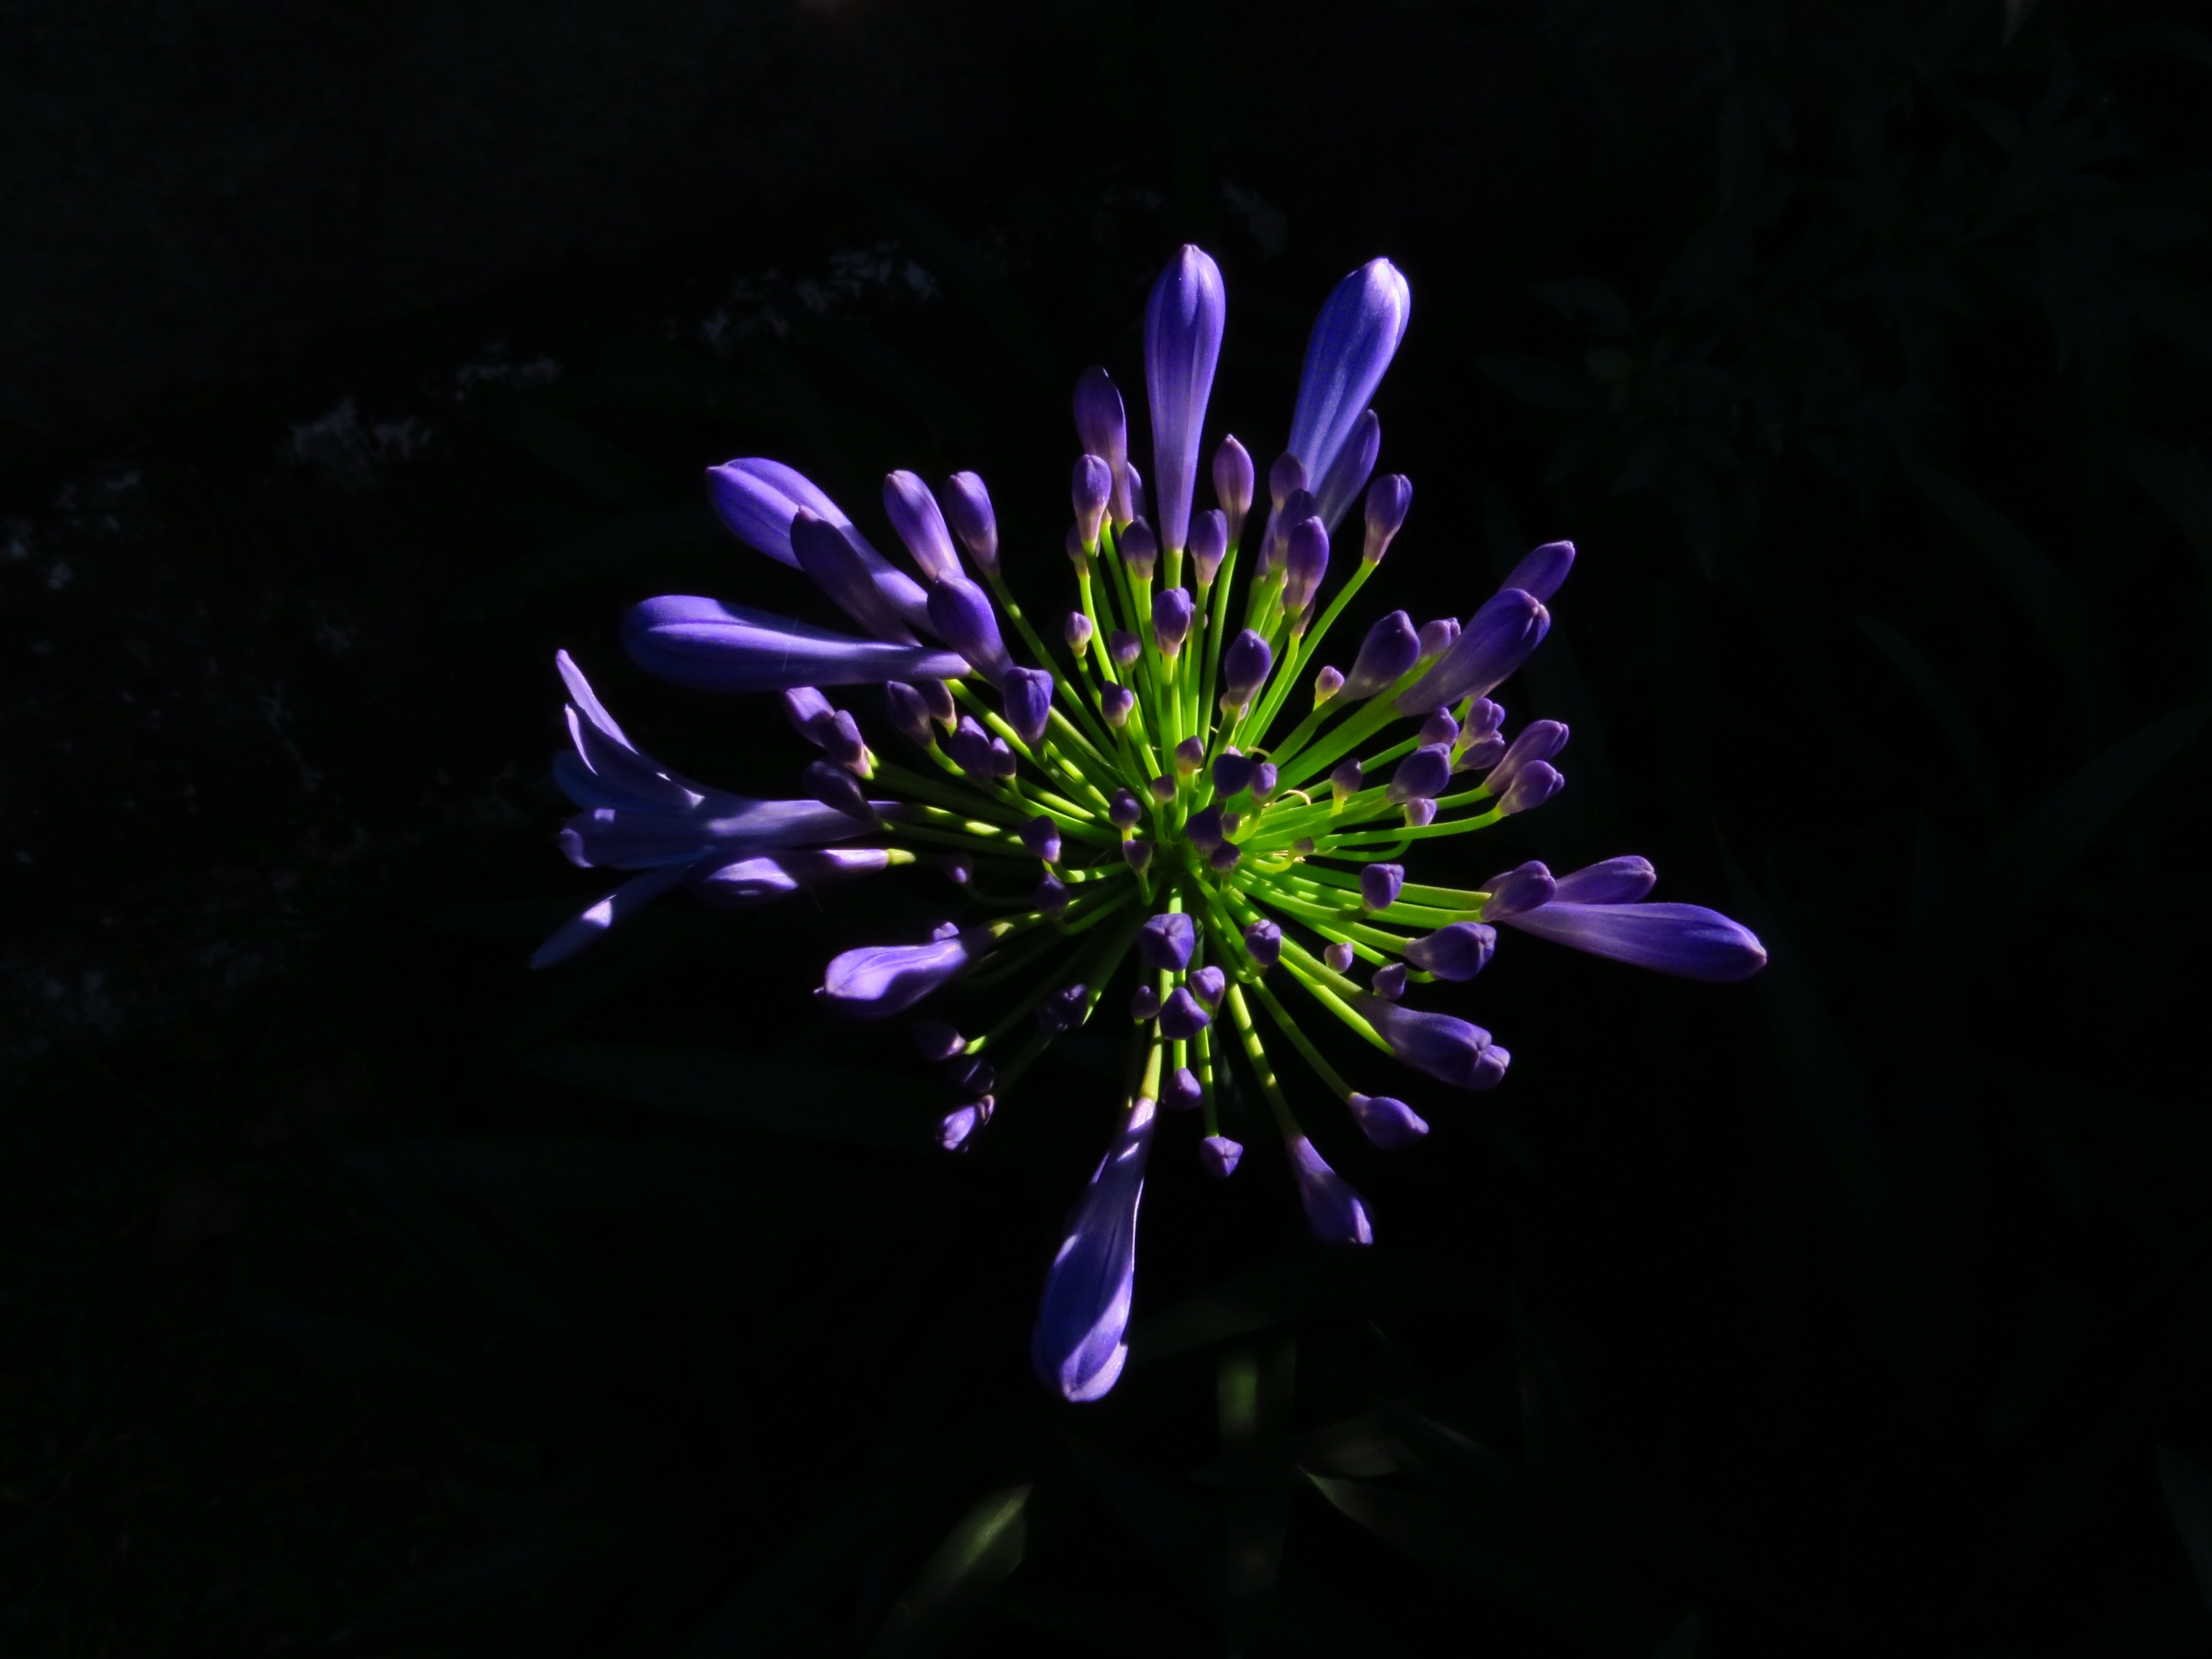
plant, photography, flower, purple, petal, green, colorful, close, flora, wildflower, macro photography, black background, flowering plant, daisy family, land plant, featured